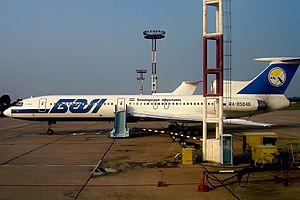
L'aéroport d'Anapa, en russe : Аэропорт Анапа, code AITA : AAQ • code OACI : URKA, connu également sous le nom d'aéroport de Vitiazevo est un aéroport desservant la ville d'Anapa, en Russie. Plus de 1 500 000 voyageurs y transitent chaque année. En 2019, ce sont 1 642 376 voyageurs qui y ont transité.